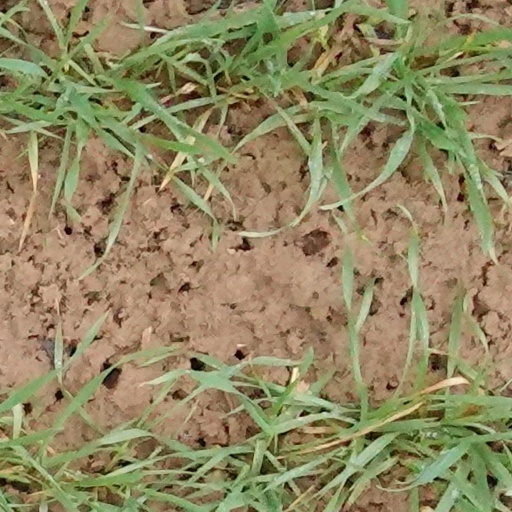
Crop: wheat